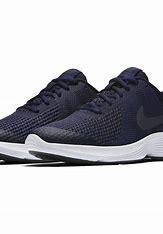
Brand: Nike
Model: Revolution 4